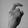
ASL letter: X